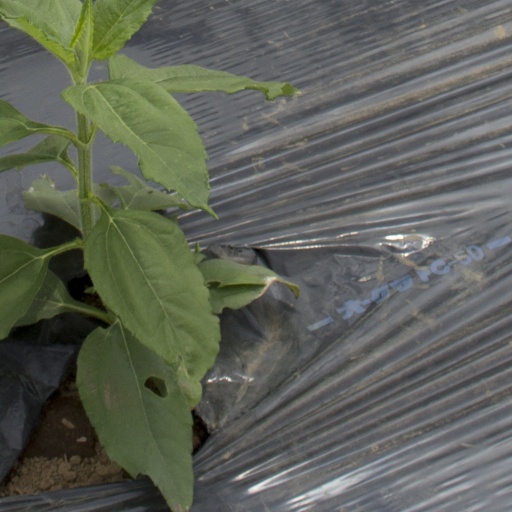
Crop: Jerusalem artichoke